University of Utah College of Engineering

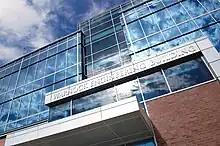
John and Marva Warnock Engineering Building

The John and Marcia Price College of Engineering at the University of Utah is an academic college of the University of Utah in Salt Lake City, Utah. The college offers undergraduate and graduate degrees in engineering and computer science.